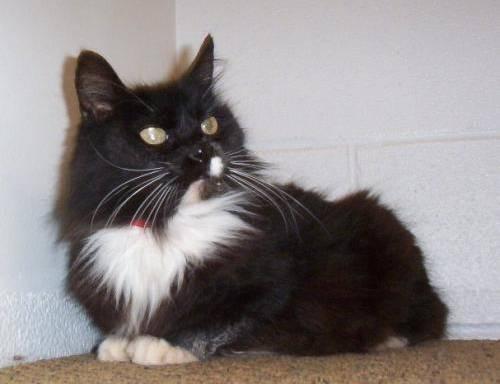
cat